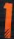
Number: 1